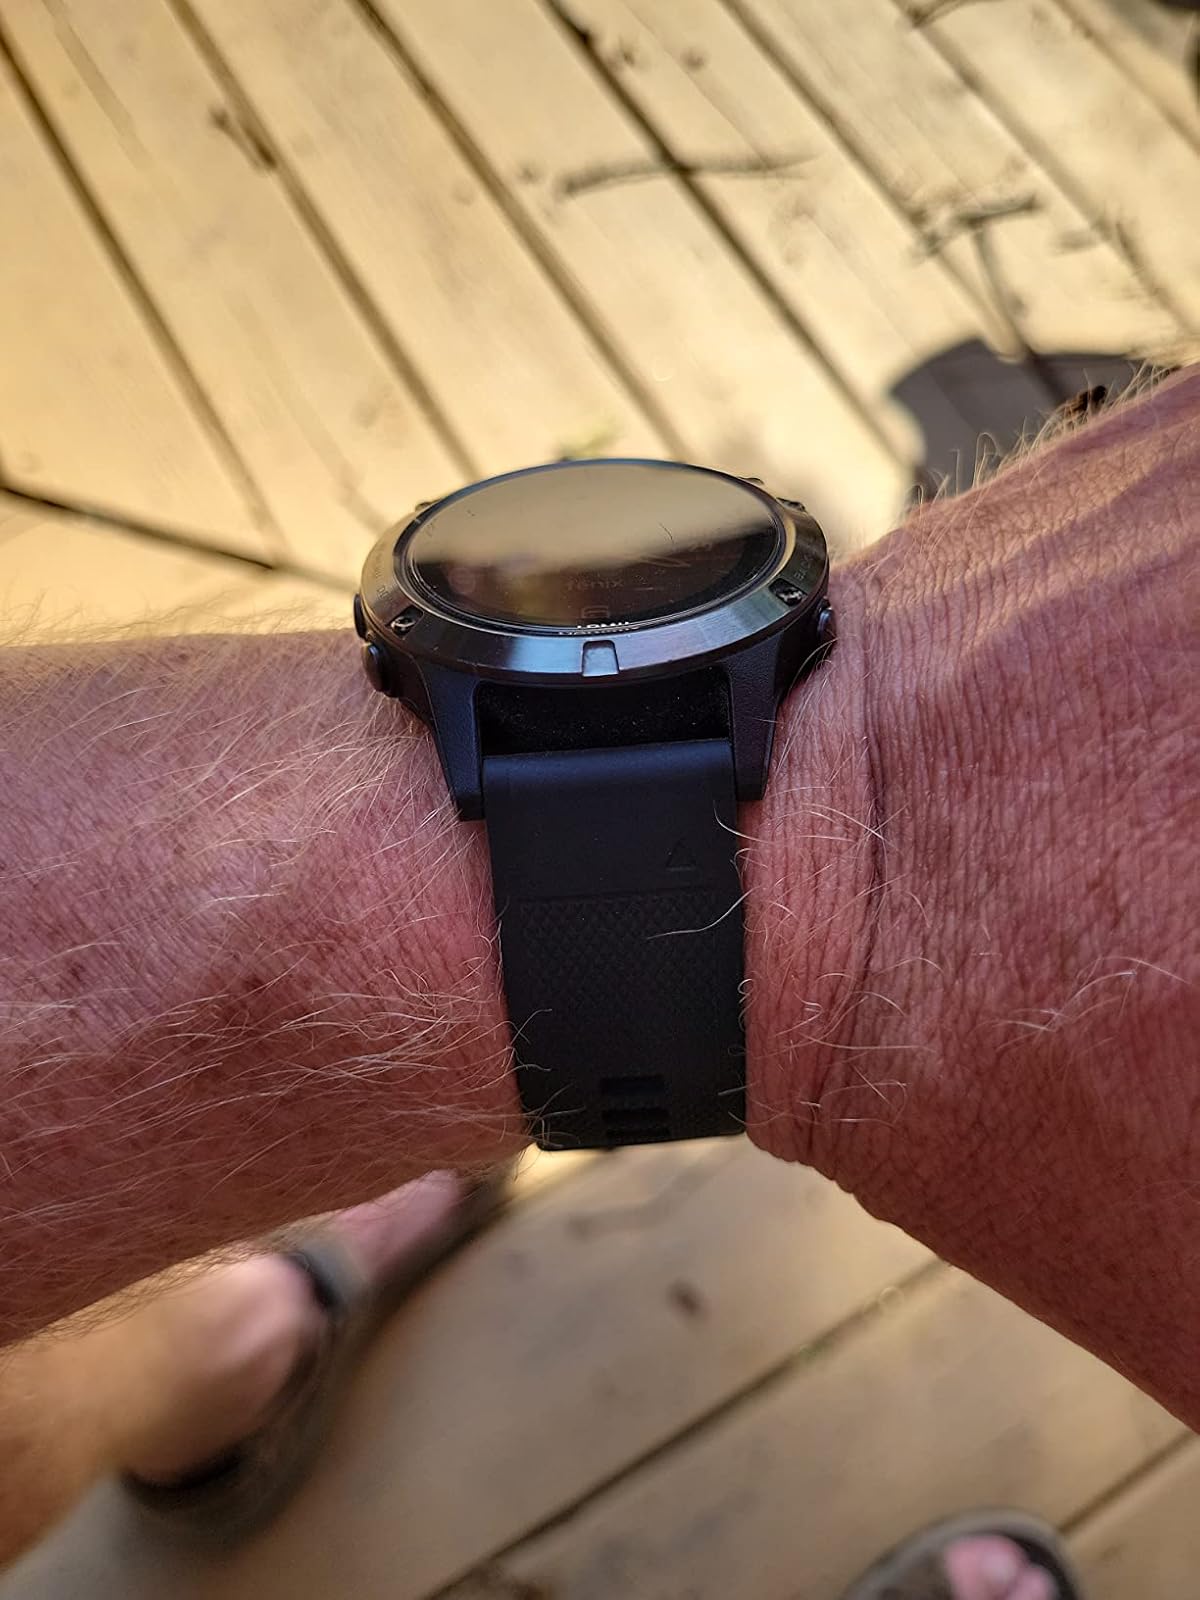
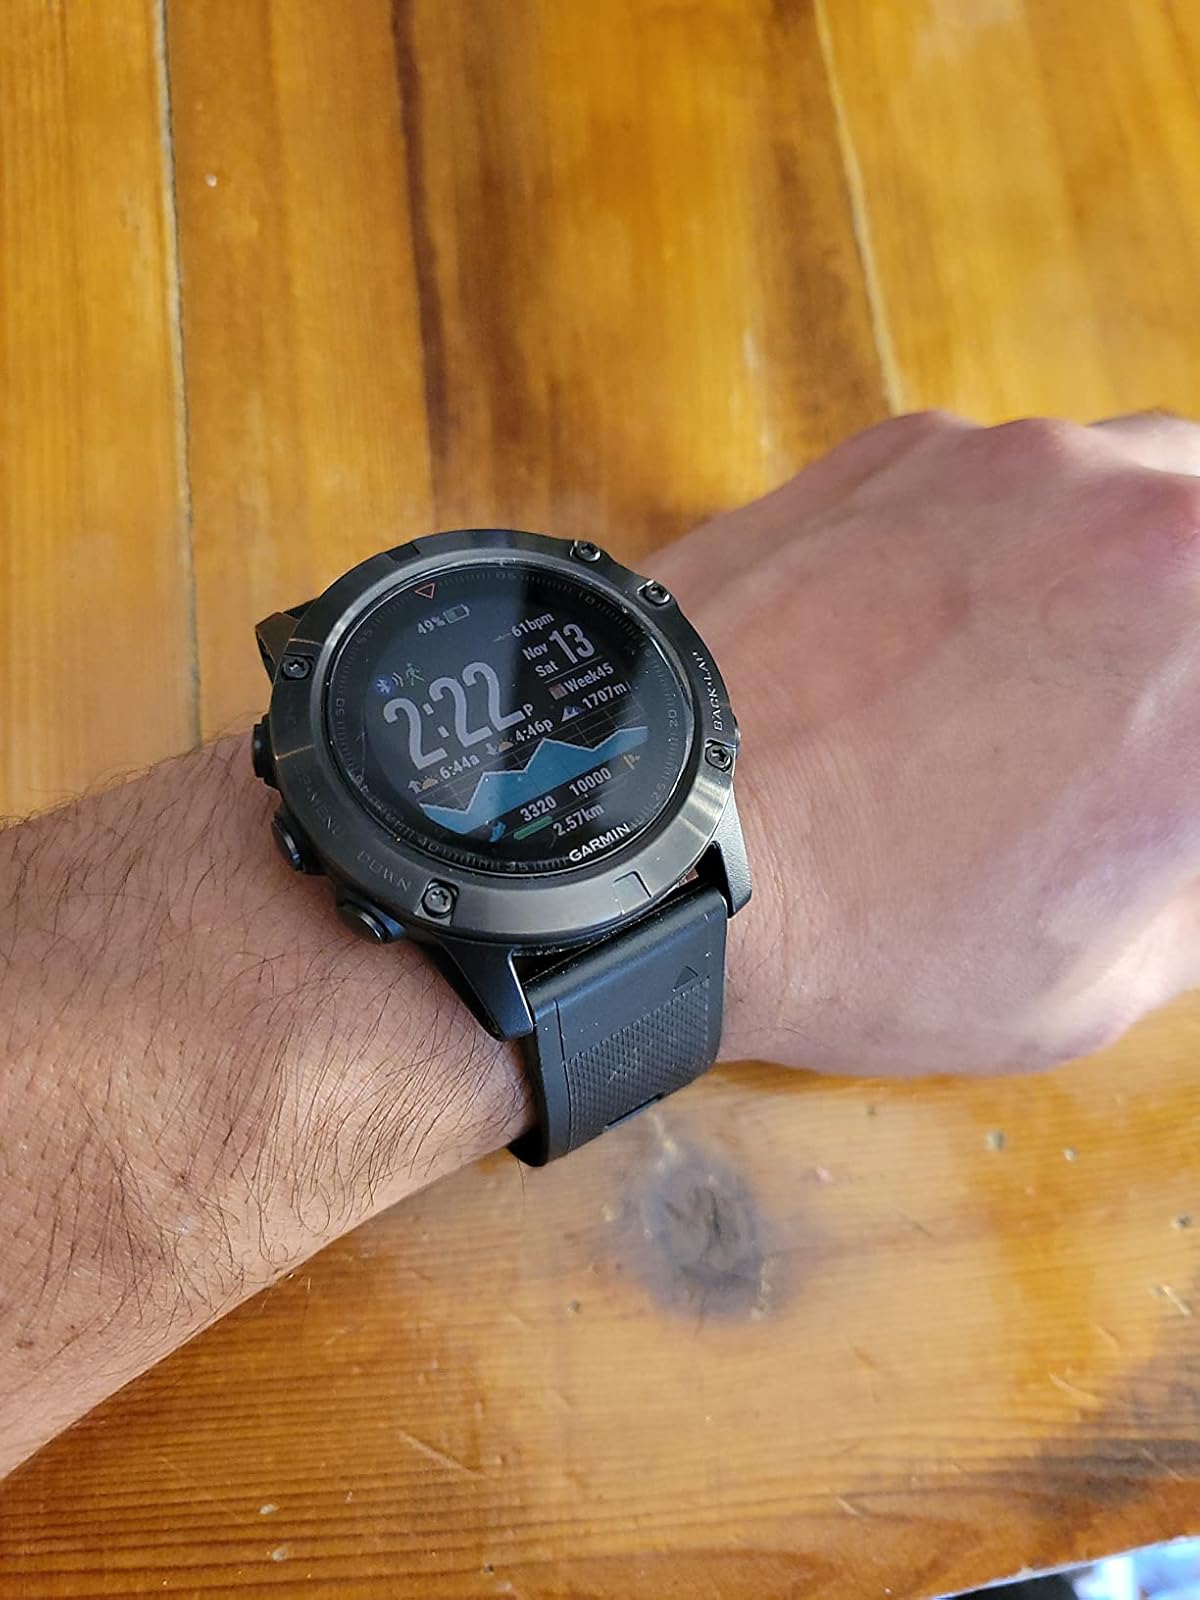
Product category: smartwatch
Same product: no